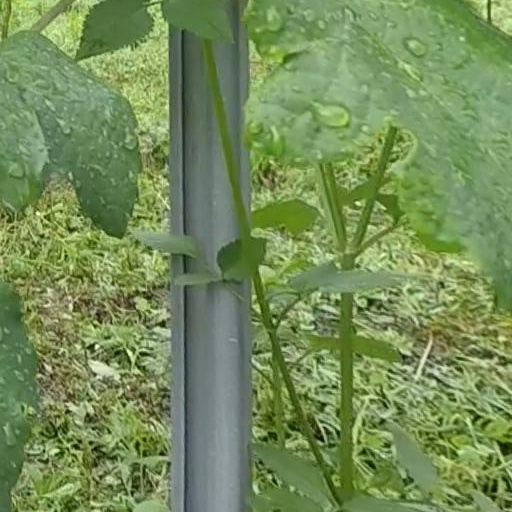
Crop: grape